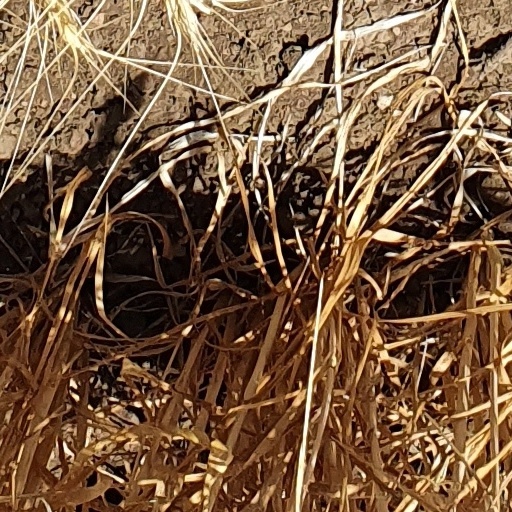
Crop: wheat